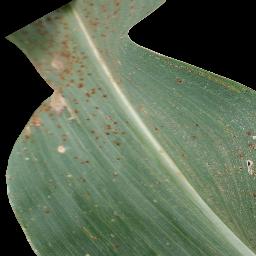
Label: Corn___Common_rust